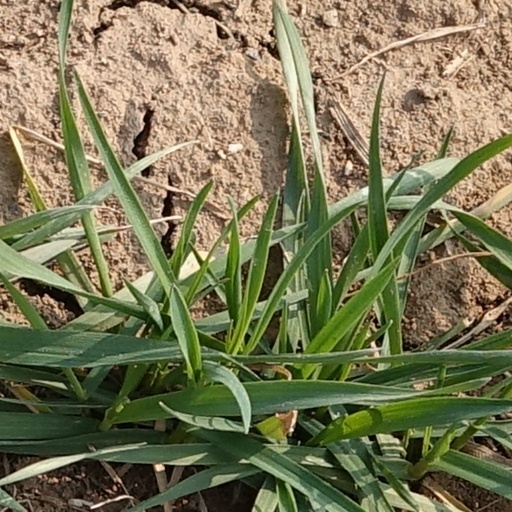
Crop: wheat